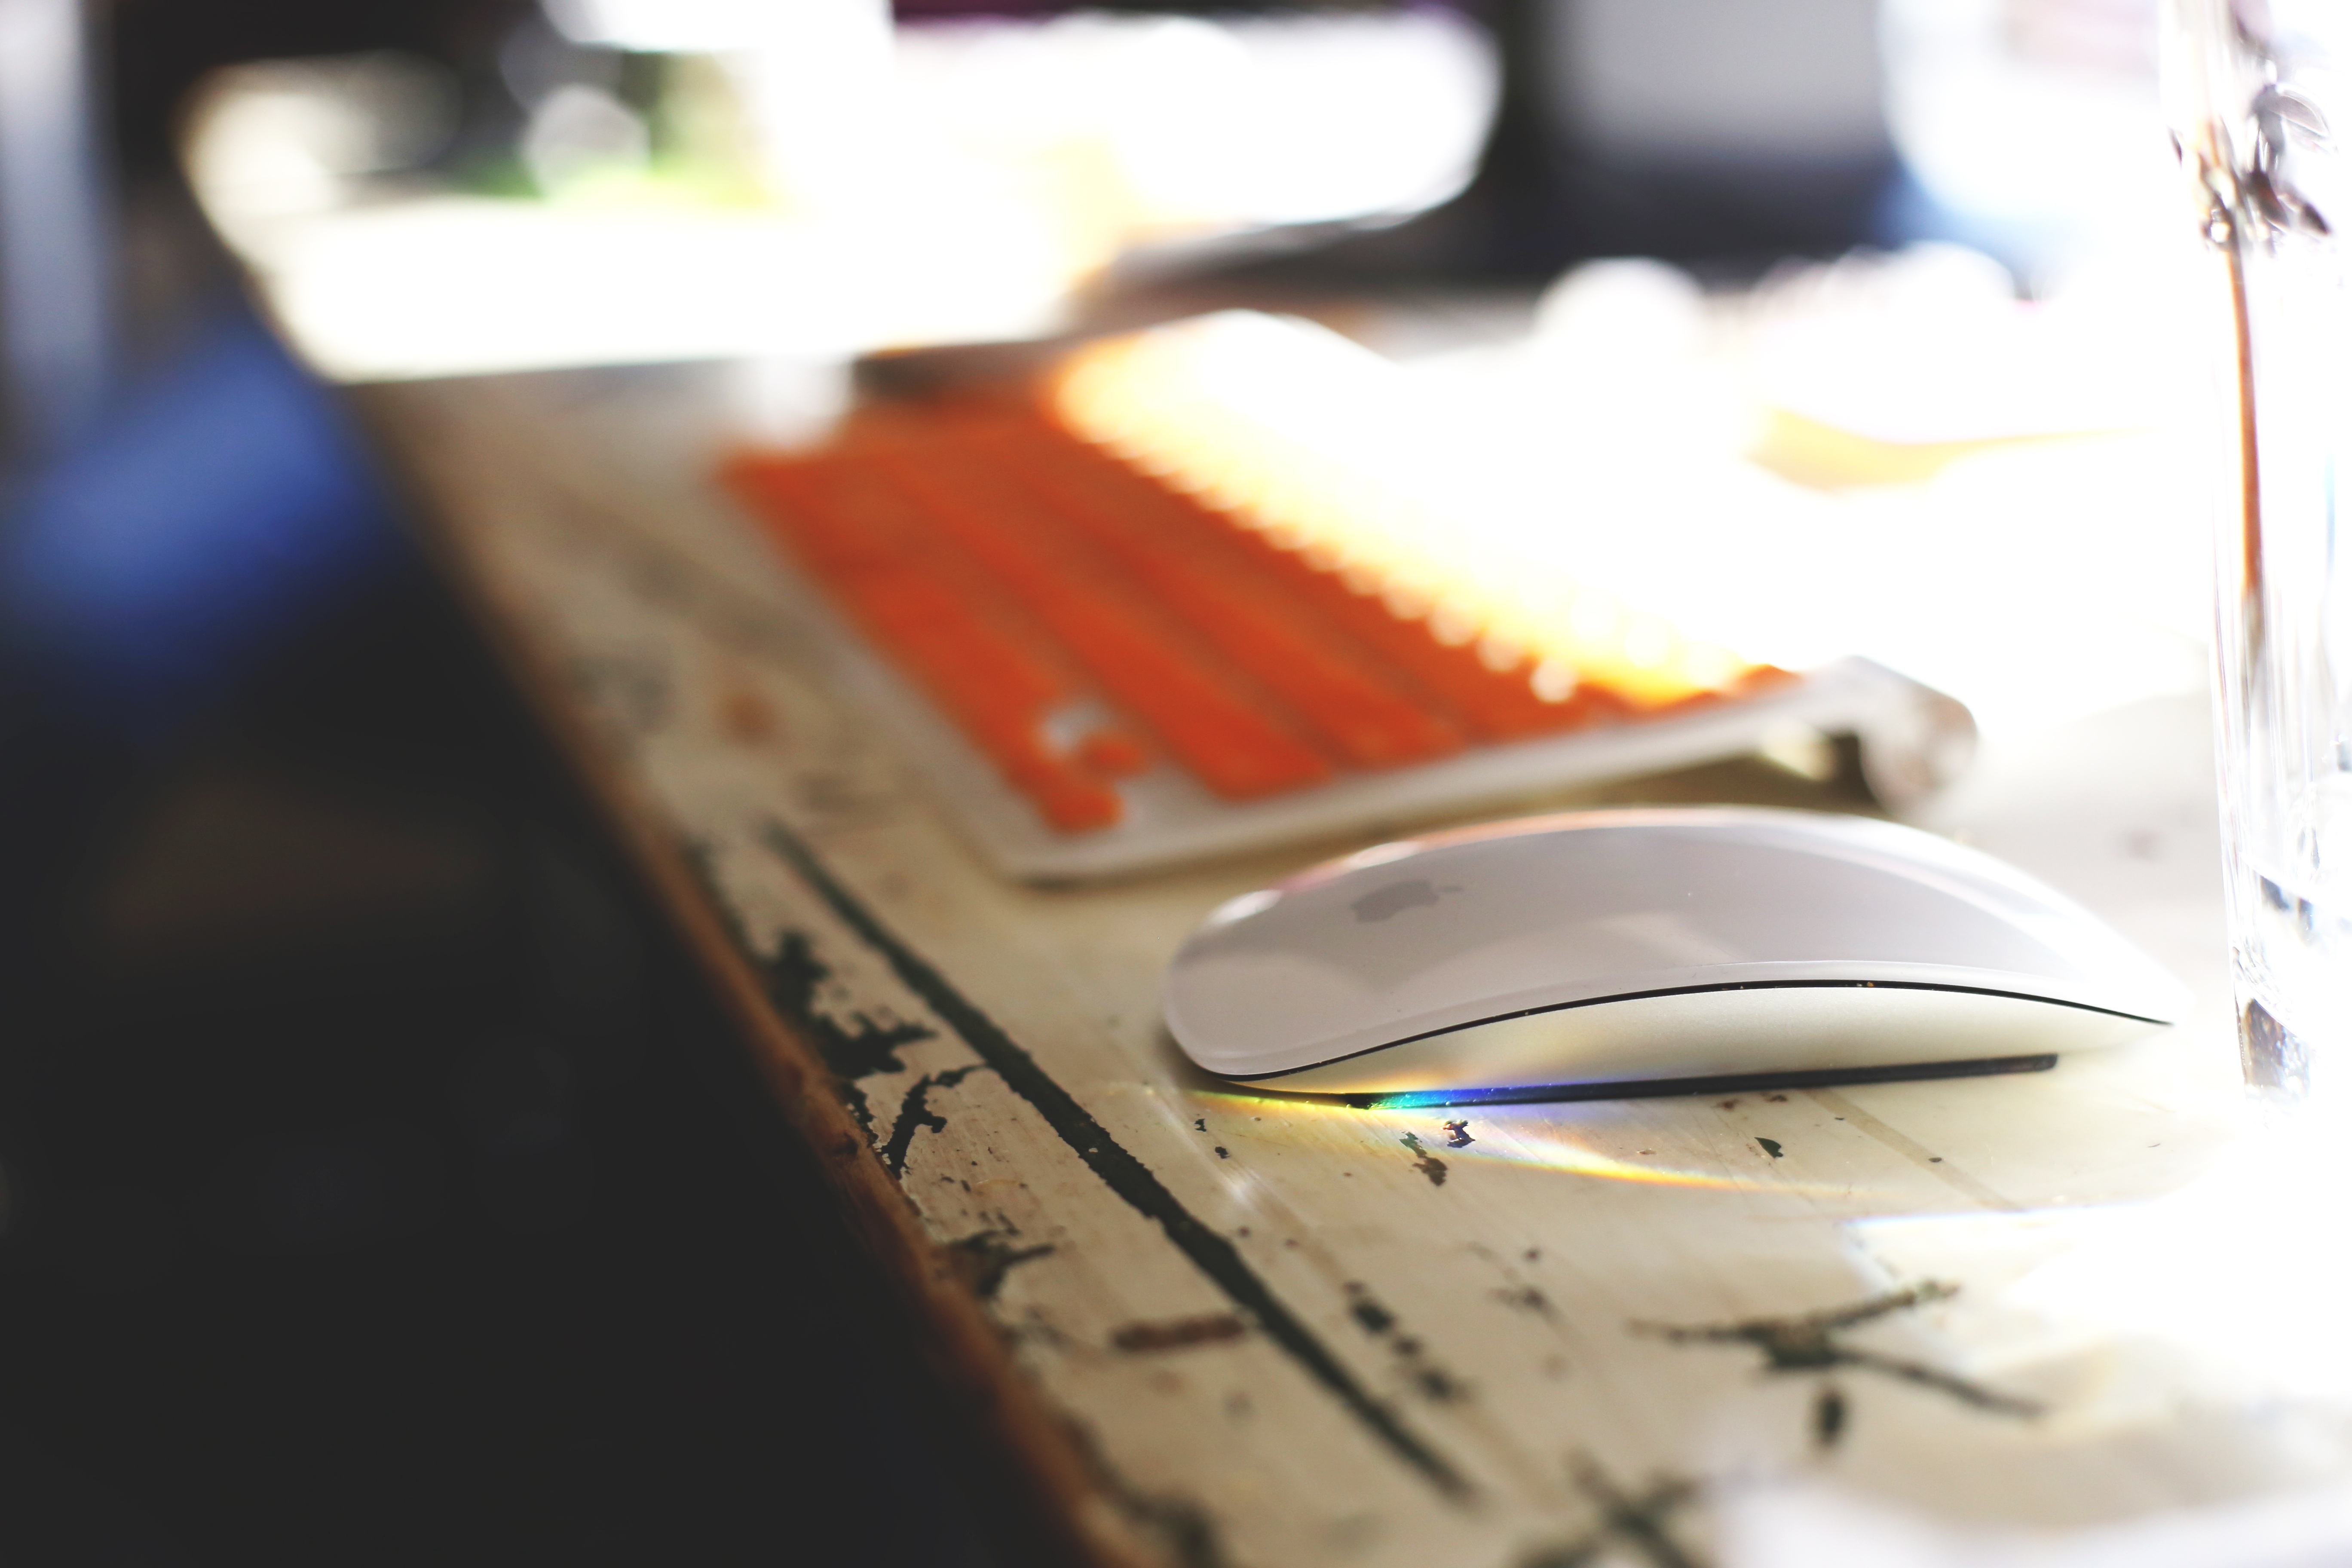
computer, writing, apple, creative, wood, keyboard, technology, white, mouse, color, office, modern, home office, close up, art, startup, glasses, shape, company, laptops, notebooks, start up, silicon valley